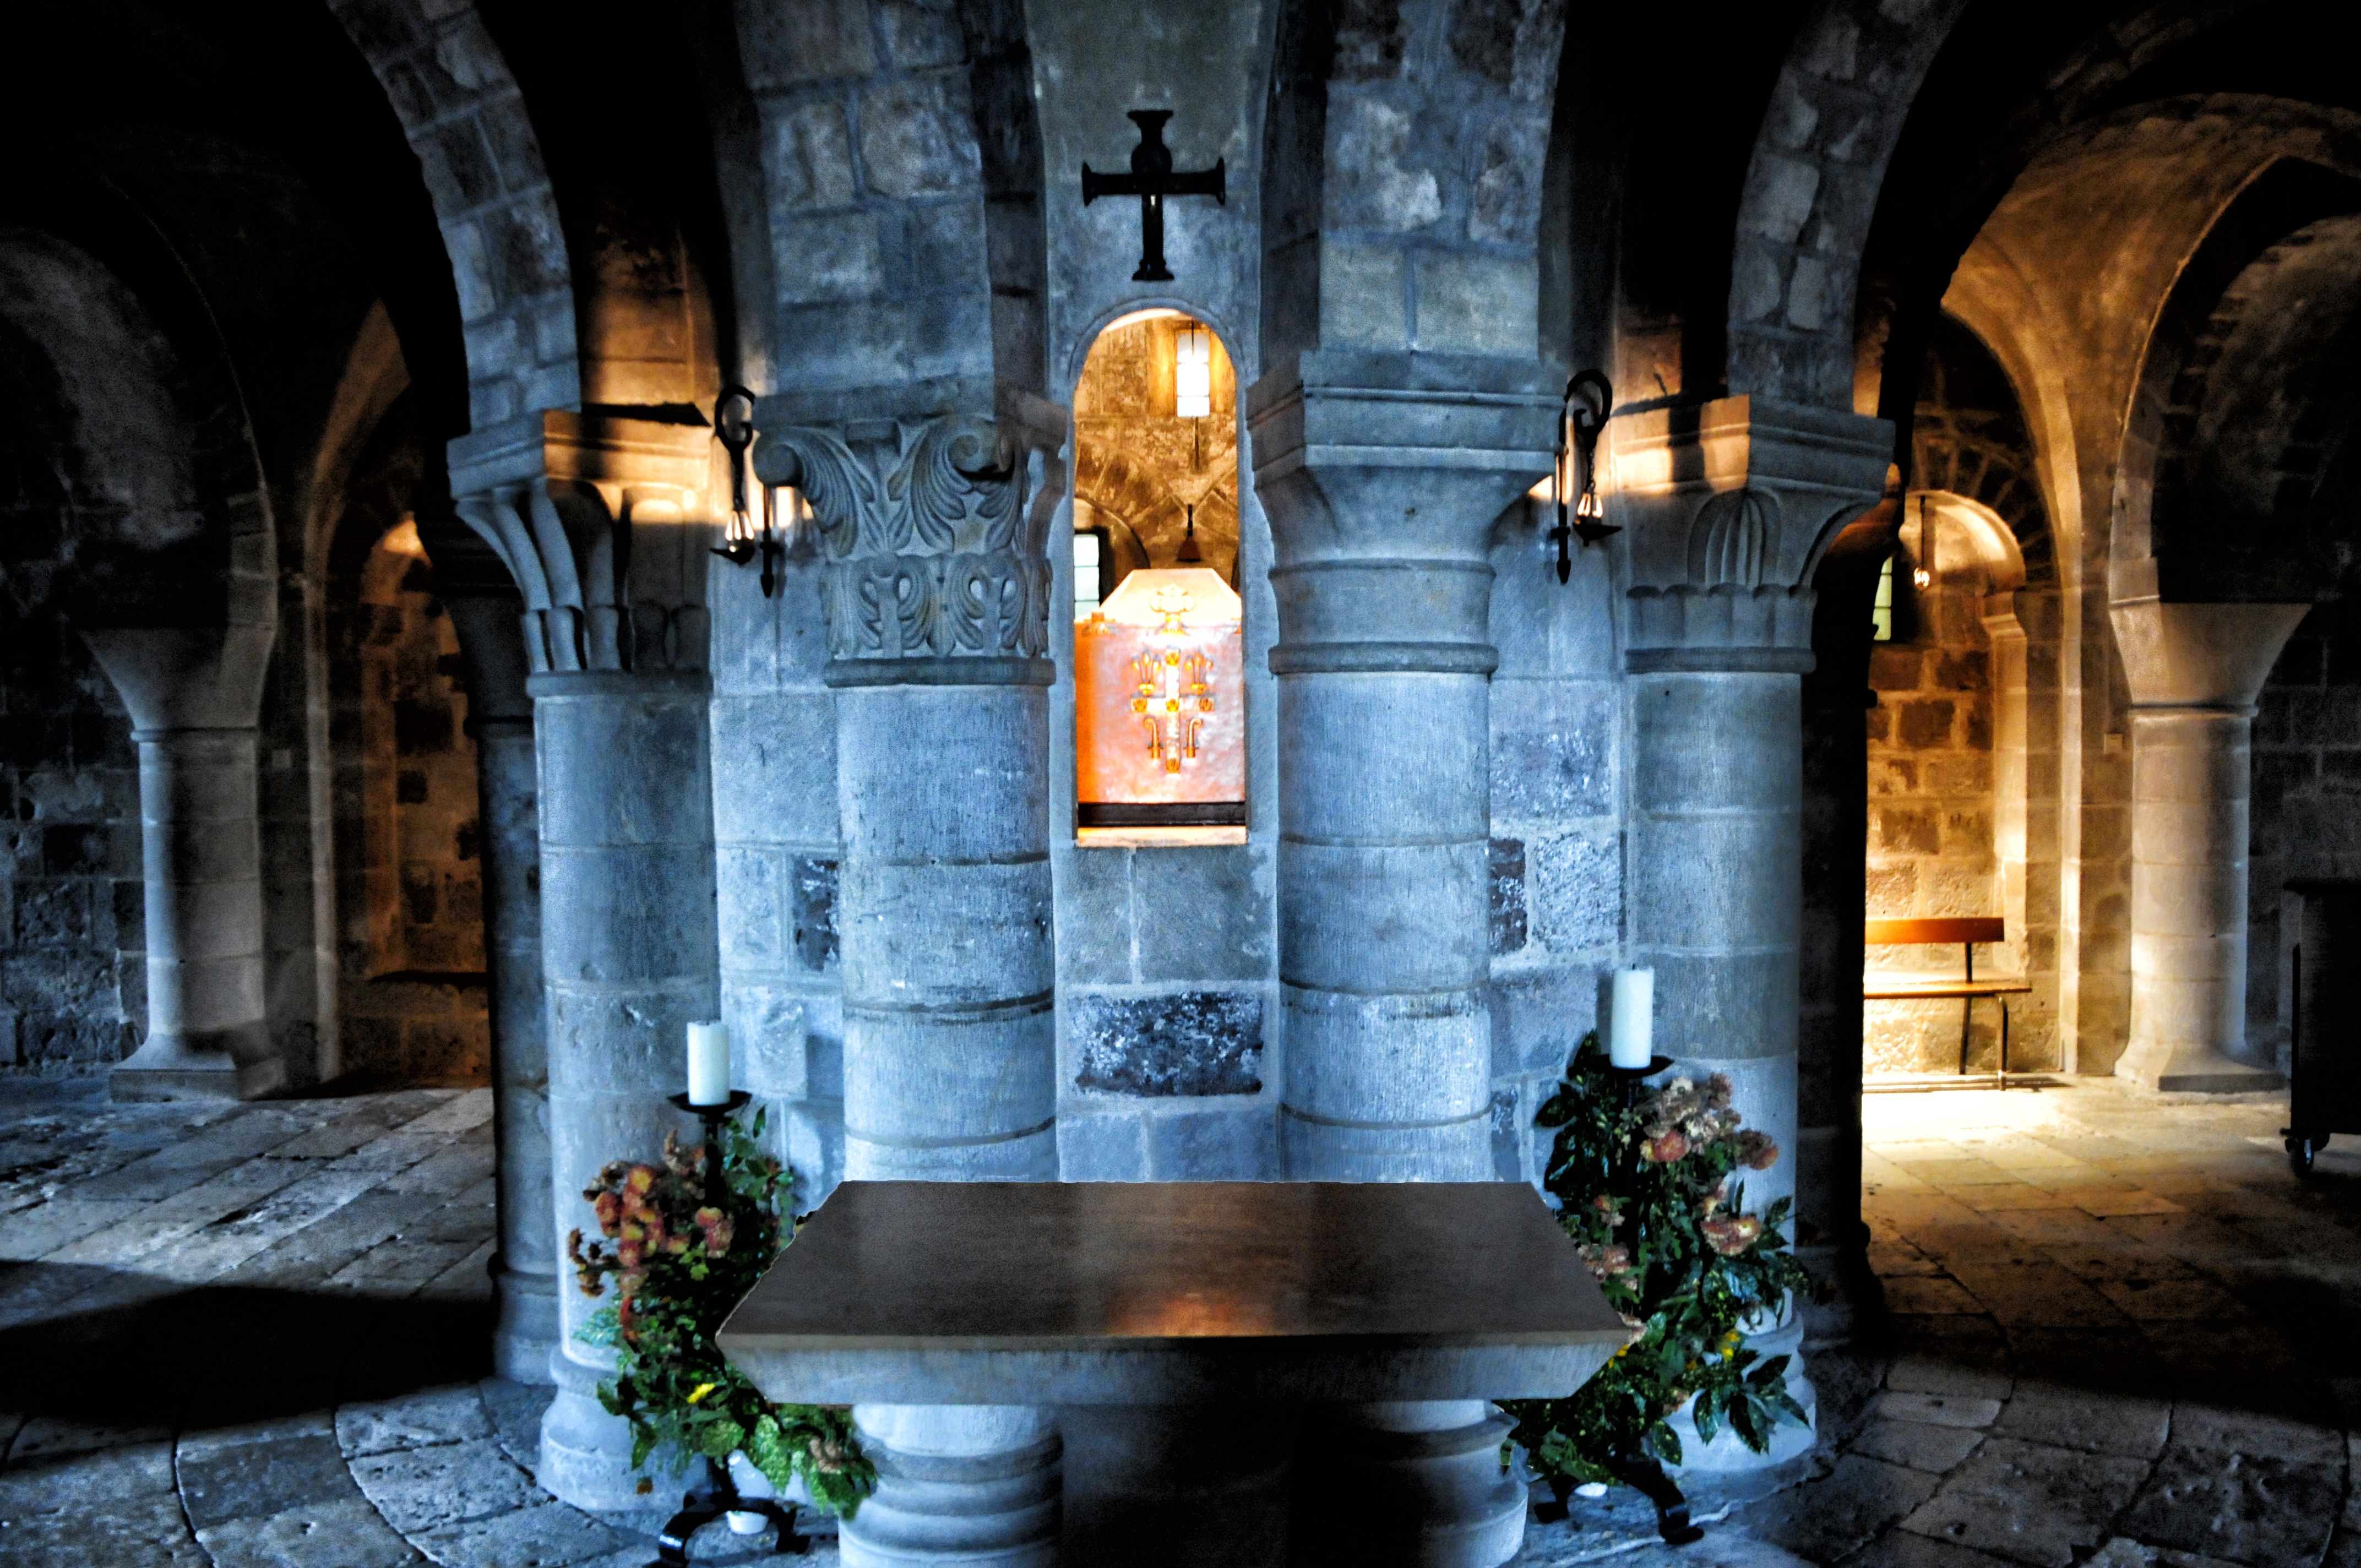
france, religion, darkness, cathedral, chapel, place of worship, temple, shrine, basilica, crypt, screenshot, ancient history, germigny meadowsweet